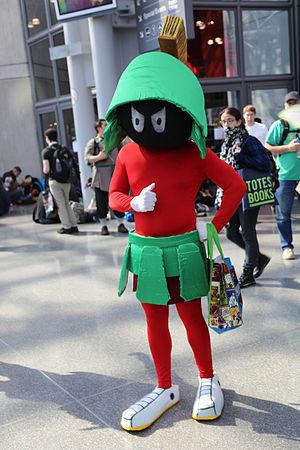
Marvin le Martien est un personnage de la série des Looney Tunes. Créé en 1948, Il se démarque de Sam le pirate, un autre antagoniste du même univers par son calme, son intelligence et sa dangerosité.